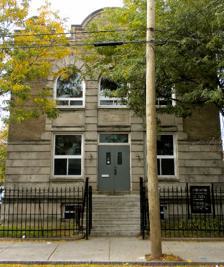
Building: Ahavas Sholem Synagogue
Country: United States of America
Year built: 1928
Historic former Reform synagogue in New Haven, Connecticut, US Ahavas Sholem Synagogue Religion Affiliation Orthodox Judaism (former) Church of Christ (current) Rite Nusach Ashkenaz Ecclesiastical or organisational status Synagogue (1928– c. 1960s ) Chapel (current) Ownership Thomas Hill Chapel Church of Christ Status Closed (as a synagogue) ; Repurposed (as a chapel) Location Location 30 White Street, New Haven , Connecticut Country United States Location of the former synagogue, now chapel, in Connecticut Geographic coordinates 41°17′54″N 72°56′25″W / 41.29833°N 72.94028°W / 41.29833; -72.94028 Architecture Type Synagogue Style Neoclassical Date established 1912 (as a congregation) Completed 1928 ( 1928 ) Materials Masonry; limestone Website thomaschapel .com Ahavas Sholem Synagogue U.S. National Register of Historic Places Ahavas Sholem Synagogue, detail of façade . Inscription reads: "Congregation Ahavas Sholem Ashkenazi tradition Founded in 5672 (1911–12). One of the founders and treasurer was Joseph Lurie" Area less than one acre MPS Historic Synagogues of Connecticut MPS NRHP reference No. 95000559 Added to NRHP May 11, 1995 The Ahavas Sholem Synagogue , once known colloquially as The White Street Shul and now as the Thomas Hill Chapel , is a historic religious building at 30 White Street in New Haven, Connecticut .  Built in 1928 for an Orthodox congregation founded in 1912, it is a distinctive example of a neighborhood synagogue with elaborate Neoclassical styling. The synagogue was added to the National Register of Historic Places in 1995 as part of a multiple property listing of fifteen historic synagogues in Connecticut. The building is now home to Thomas Chapel, which is affiliated with the Church of Christ . Description and history The former Ahavas Sholem Synagogue stands on the west side of White Street, a short residential street in New Haven's The Hill neighborhood, southwest of downtown.  It is a two-story masonry structure, built out of gold-colored brick with limestone trim.  It has a particularly handsome Neoclassical façade , with limestone on the first level, which is continued on the second level around that floor's arched windows.  A panel above the main entrance identifies the congregation and the year of the building's construction in the Hebrew calendar . Some of its original windows are incised with the Star of David , which is repeated in a rounded pediment at the roof level. An Orthodox congregation was organized in this neighborhood in 1912. According to Orthodox practice, it was necessary to walk to Sabbath services, resulting in the founding of relatively small congregations such as this one. The building was erected in 1928, and was used by the congregation until most of its members moved away in the 1960s. The building is now occupied by a Christian congregation, the Thomas Hill Chapel Church of Christ. The building was one of fifteen Connecticut synagogues added to the National Register of Historic Places in 1995 and 1996 in response to an unprecedented multiple submission, nominating nineteen synagogues. See also Connecticut portal Judaism portal National Register of Historic Places listings in New Haven, Connecticut References